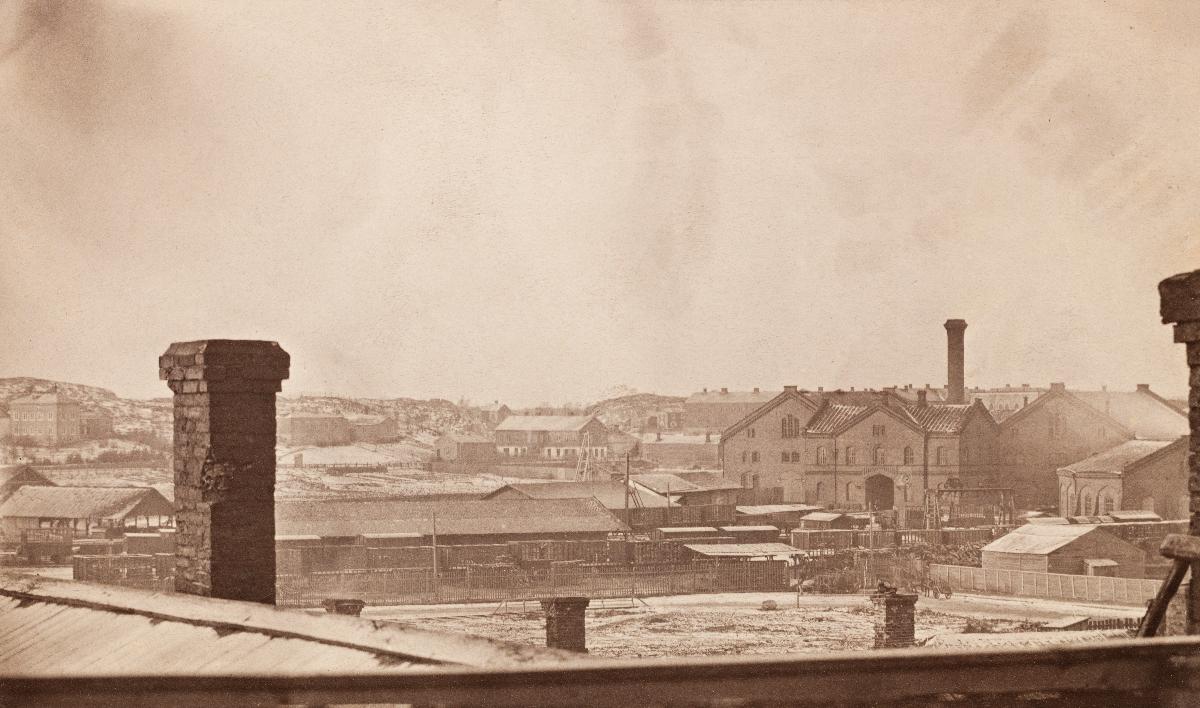
Näköala Vuorikatu 8:n pihalta luoteeseen.
sisällön kuvaus: Näköala Vuorikatu 8:n pihalta luoteeseen. Taustalla on kumpuilevaa maastoa, kuvassa näkyy teollisuus- ja varastorakennuksia. Kuvan keskellä poikittain näkyy tavarajuna. mustavalkoinen
Ajankohta: kuvausaika: noin 1890
Paikka: Suomi, Uusimaa, Helsinki, Kluuvi Helsinki
Aiheet: teollisuusrakennukset, rautatiet, varastotilat, kaupunkimaisema, tavarajunat, kivirakennukset, puurakennukset, savupiiput, mäet, industrial buildings, railways, storehouses, stone buildings, wooden buildings, chimneys, hills, industribyggnader, järnvägar, lagerutrymmen, stenbyggnader, träbyggnader, skorstenar, backar